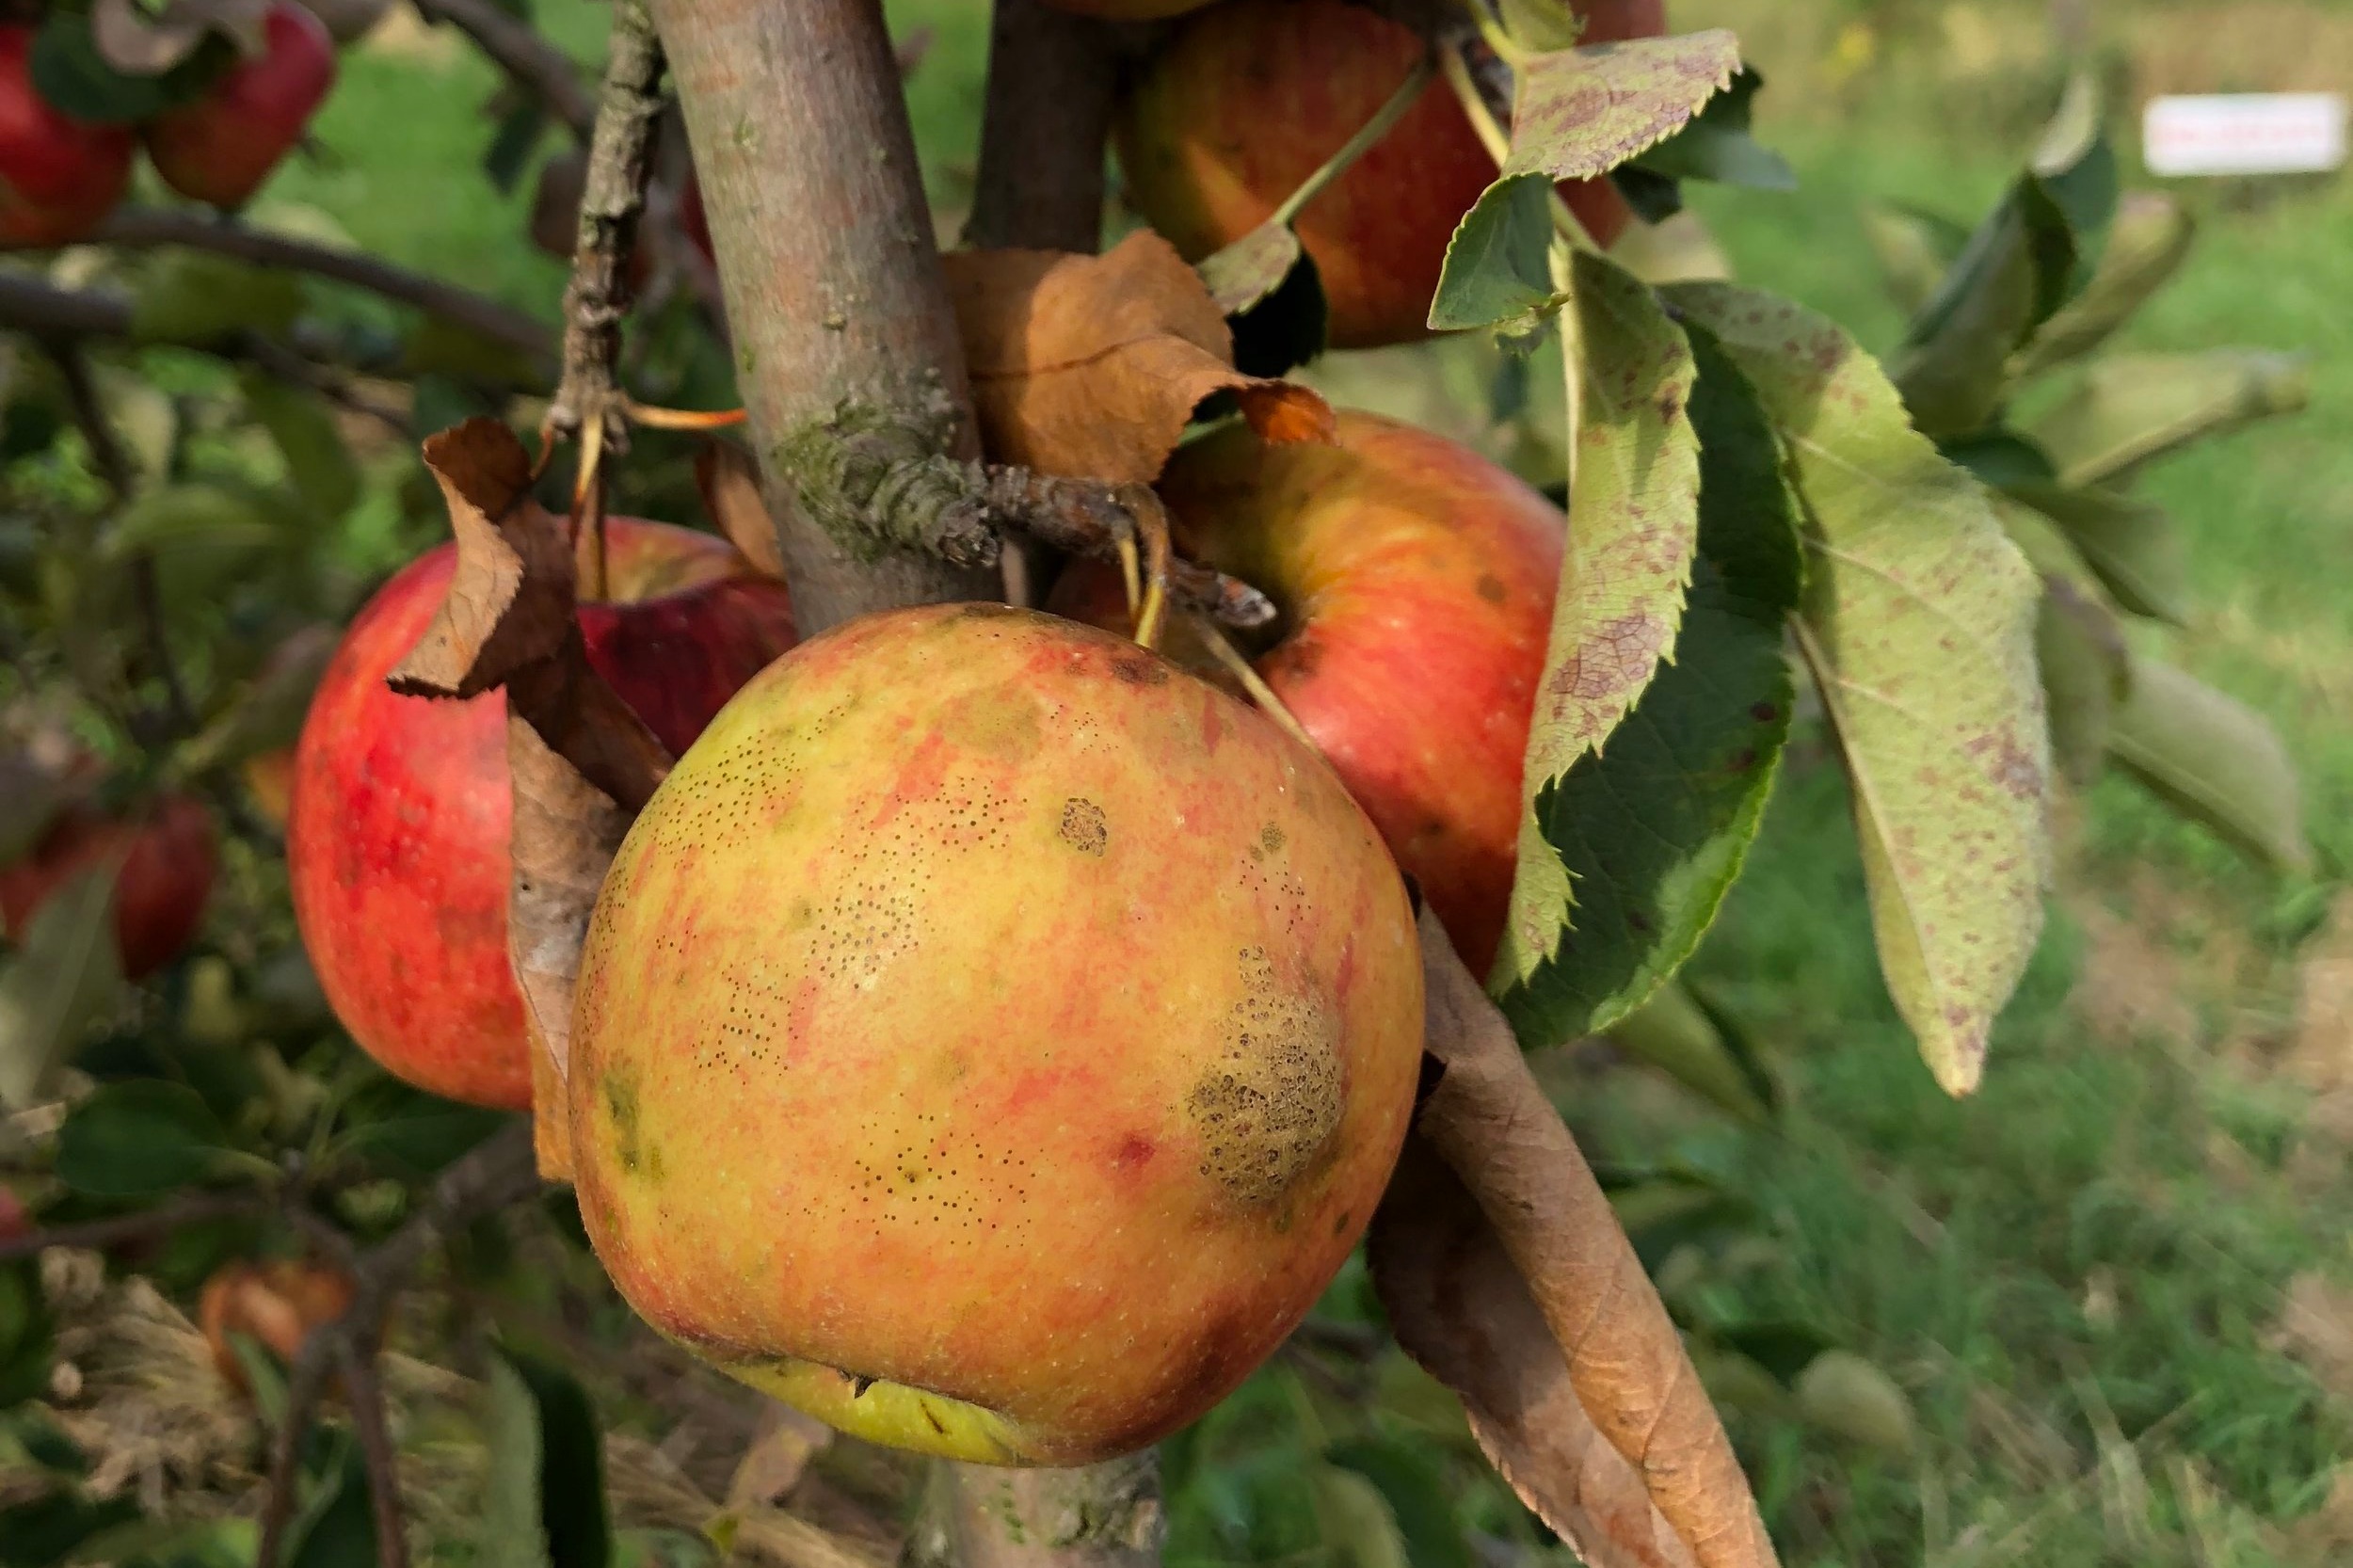
Plant: Apple
Disease: apple scab